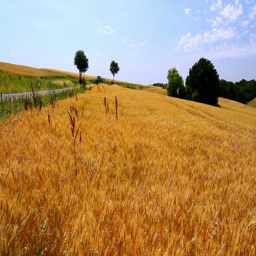
ripe wheat in anticipation of the harvest in countryside